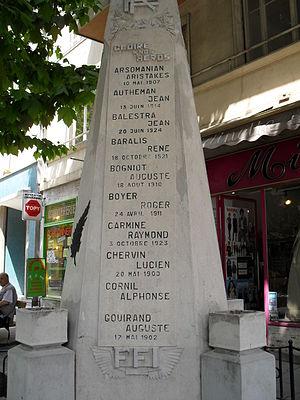
Face FFI du cénotaphe commémorant la Libération de Nice situé à l'angle du carrefour du 28 août et du boulevard Joseph Garnier. On peut y lire les noms des 10 FFI décédés dans les combats autour du carrefour le 28 août 1944.
Alphonse Joseph Cornil est né le 26 octobre 1879 à Mouscron en Belgique et est Mort pour la France le 28 août 1944 à Nice dans les combats pour la libération de Nice autour du passage à niveau.
La libération de Nice a lieu le 28 août 1944 à la suite d'une insurrection armée décidée par la Résistance. Les insurgés ne sont qu'une centaine au début de la journée du 28 août, mais l'ampleur qu'a pris le soulèvement en fin de journée pousse l’occupant allemand à évacuer la ville. Les Alliés ne sont pas au courant de l'insurrection et n'aident donc pas les insurgés. Prévenus par la Résistance, quelques soldats américains arrivent de Saint-Laurent-du-Var le soir du 29 août. Une colonne blindée américaine arrive enfin le 30 août 1944. Nice est définitivement libérée.